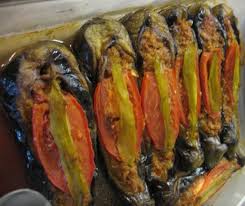
Yemek: karniyarik